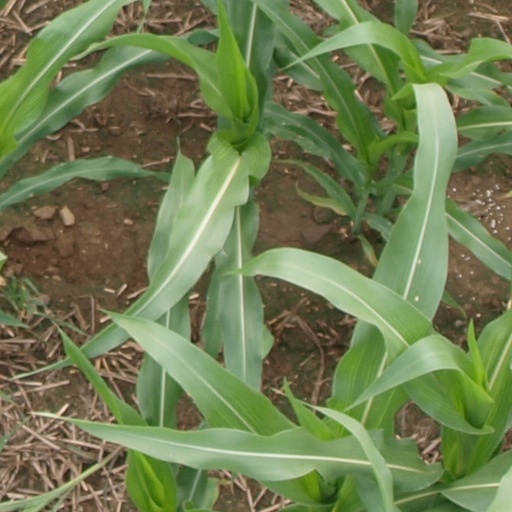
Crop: maize; corn